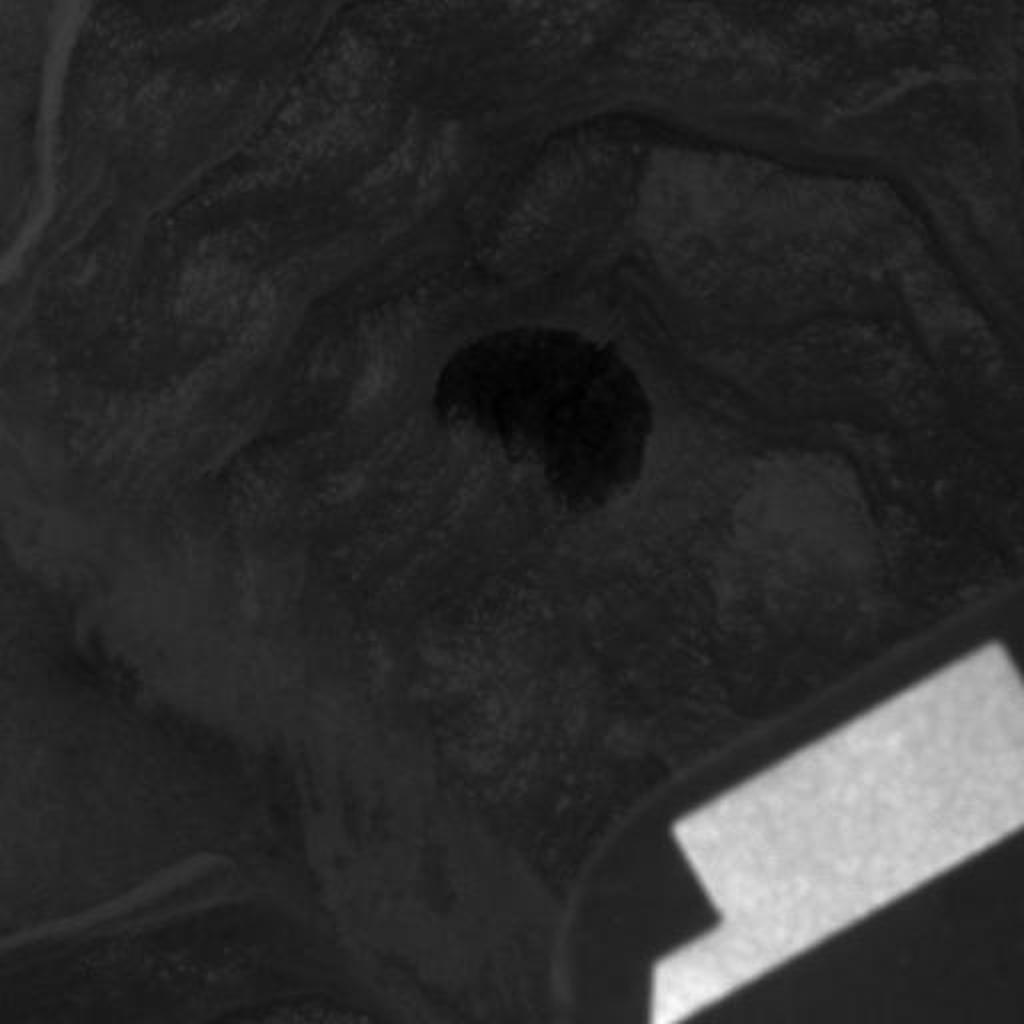
Surface features visible: Rover Deck, Rock Abrasion Tool (RAT) Brushed Target, Rock Outcrops, Soil, Close-up Rock, Rover Parts